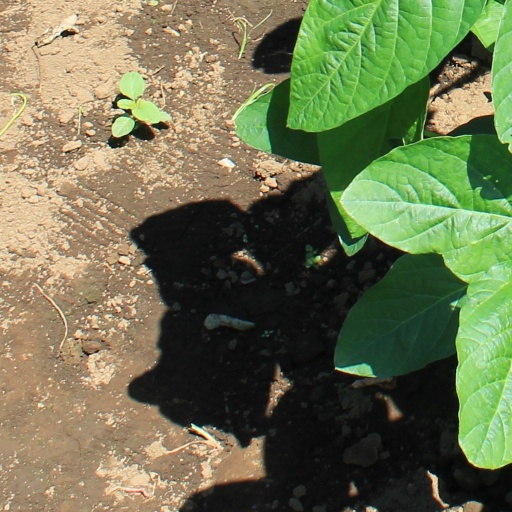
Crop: soybean